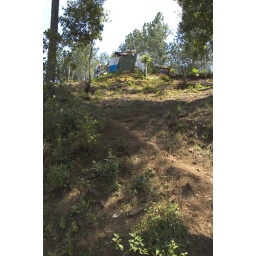
The house that received a concrete floor in this community was on the side of a mountain... literally.